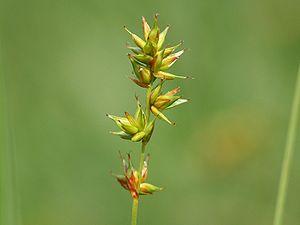
Cette liste de Tracheophyta de Bosnie-Herzégovine, ainsi que d’espèces introduites est un aperçu incomplet d’espèces de mousses, de fougères, de gymnospermes et d’angiospermes citées dans la littérature disponible en langues bosniaque, croate, serbe et serbo-croate. Cet aperçu n’inclue pas des espèces cultivées ni celles occasionnellement introduites.